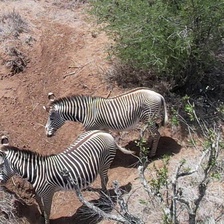
Pose orientation: left